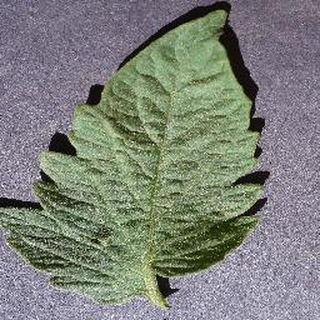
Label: healthy_tomato